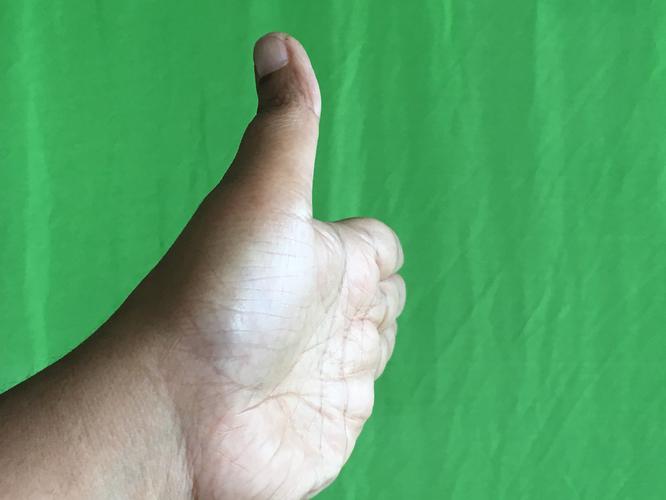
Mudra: Ardhachandran
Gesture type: single_hand